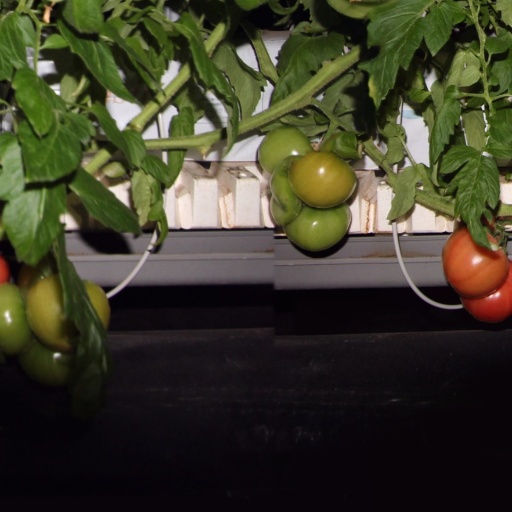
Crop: tomato